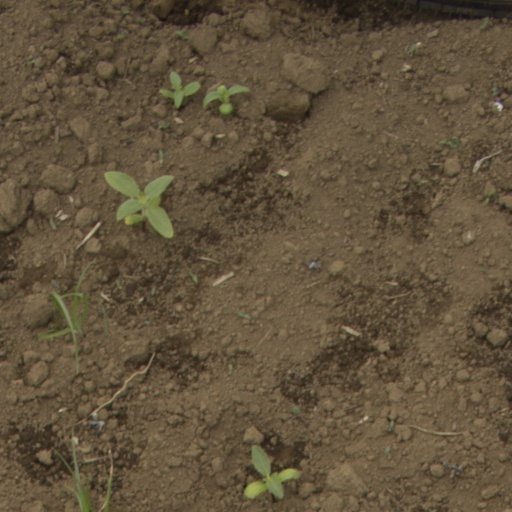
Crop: Jerusalem artichoke